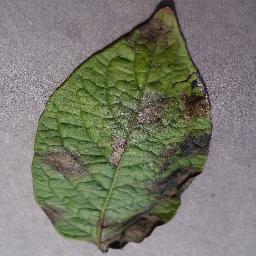
Label: Potato___Late_blight